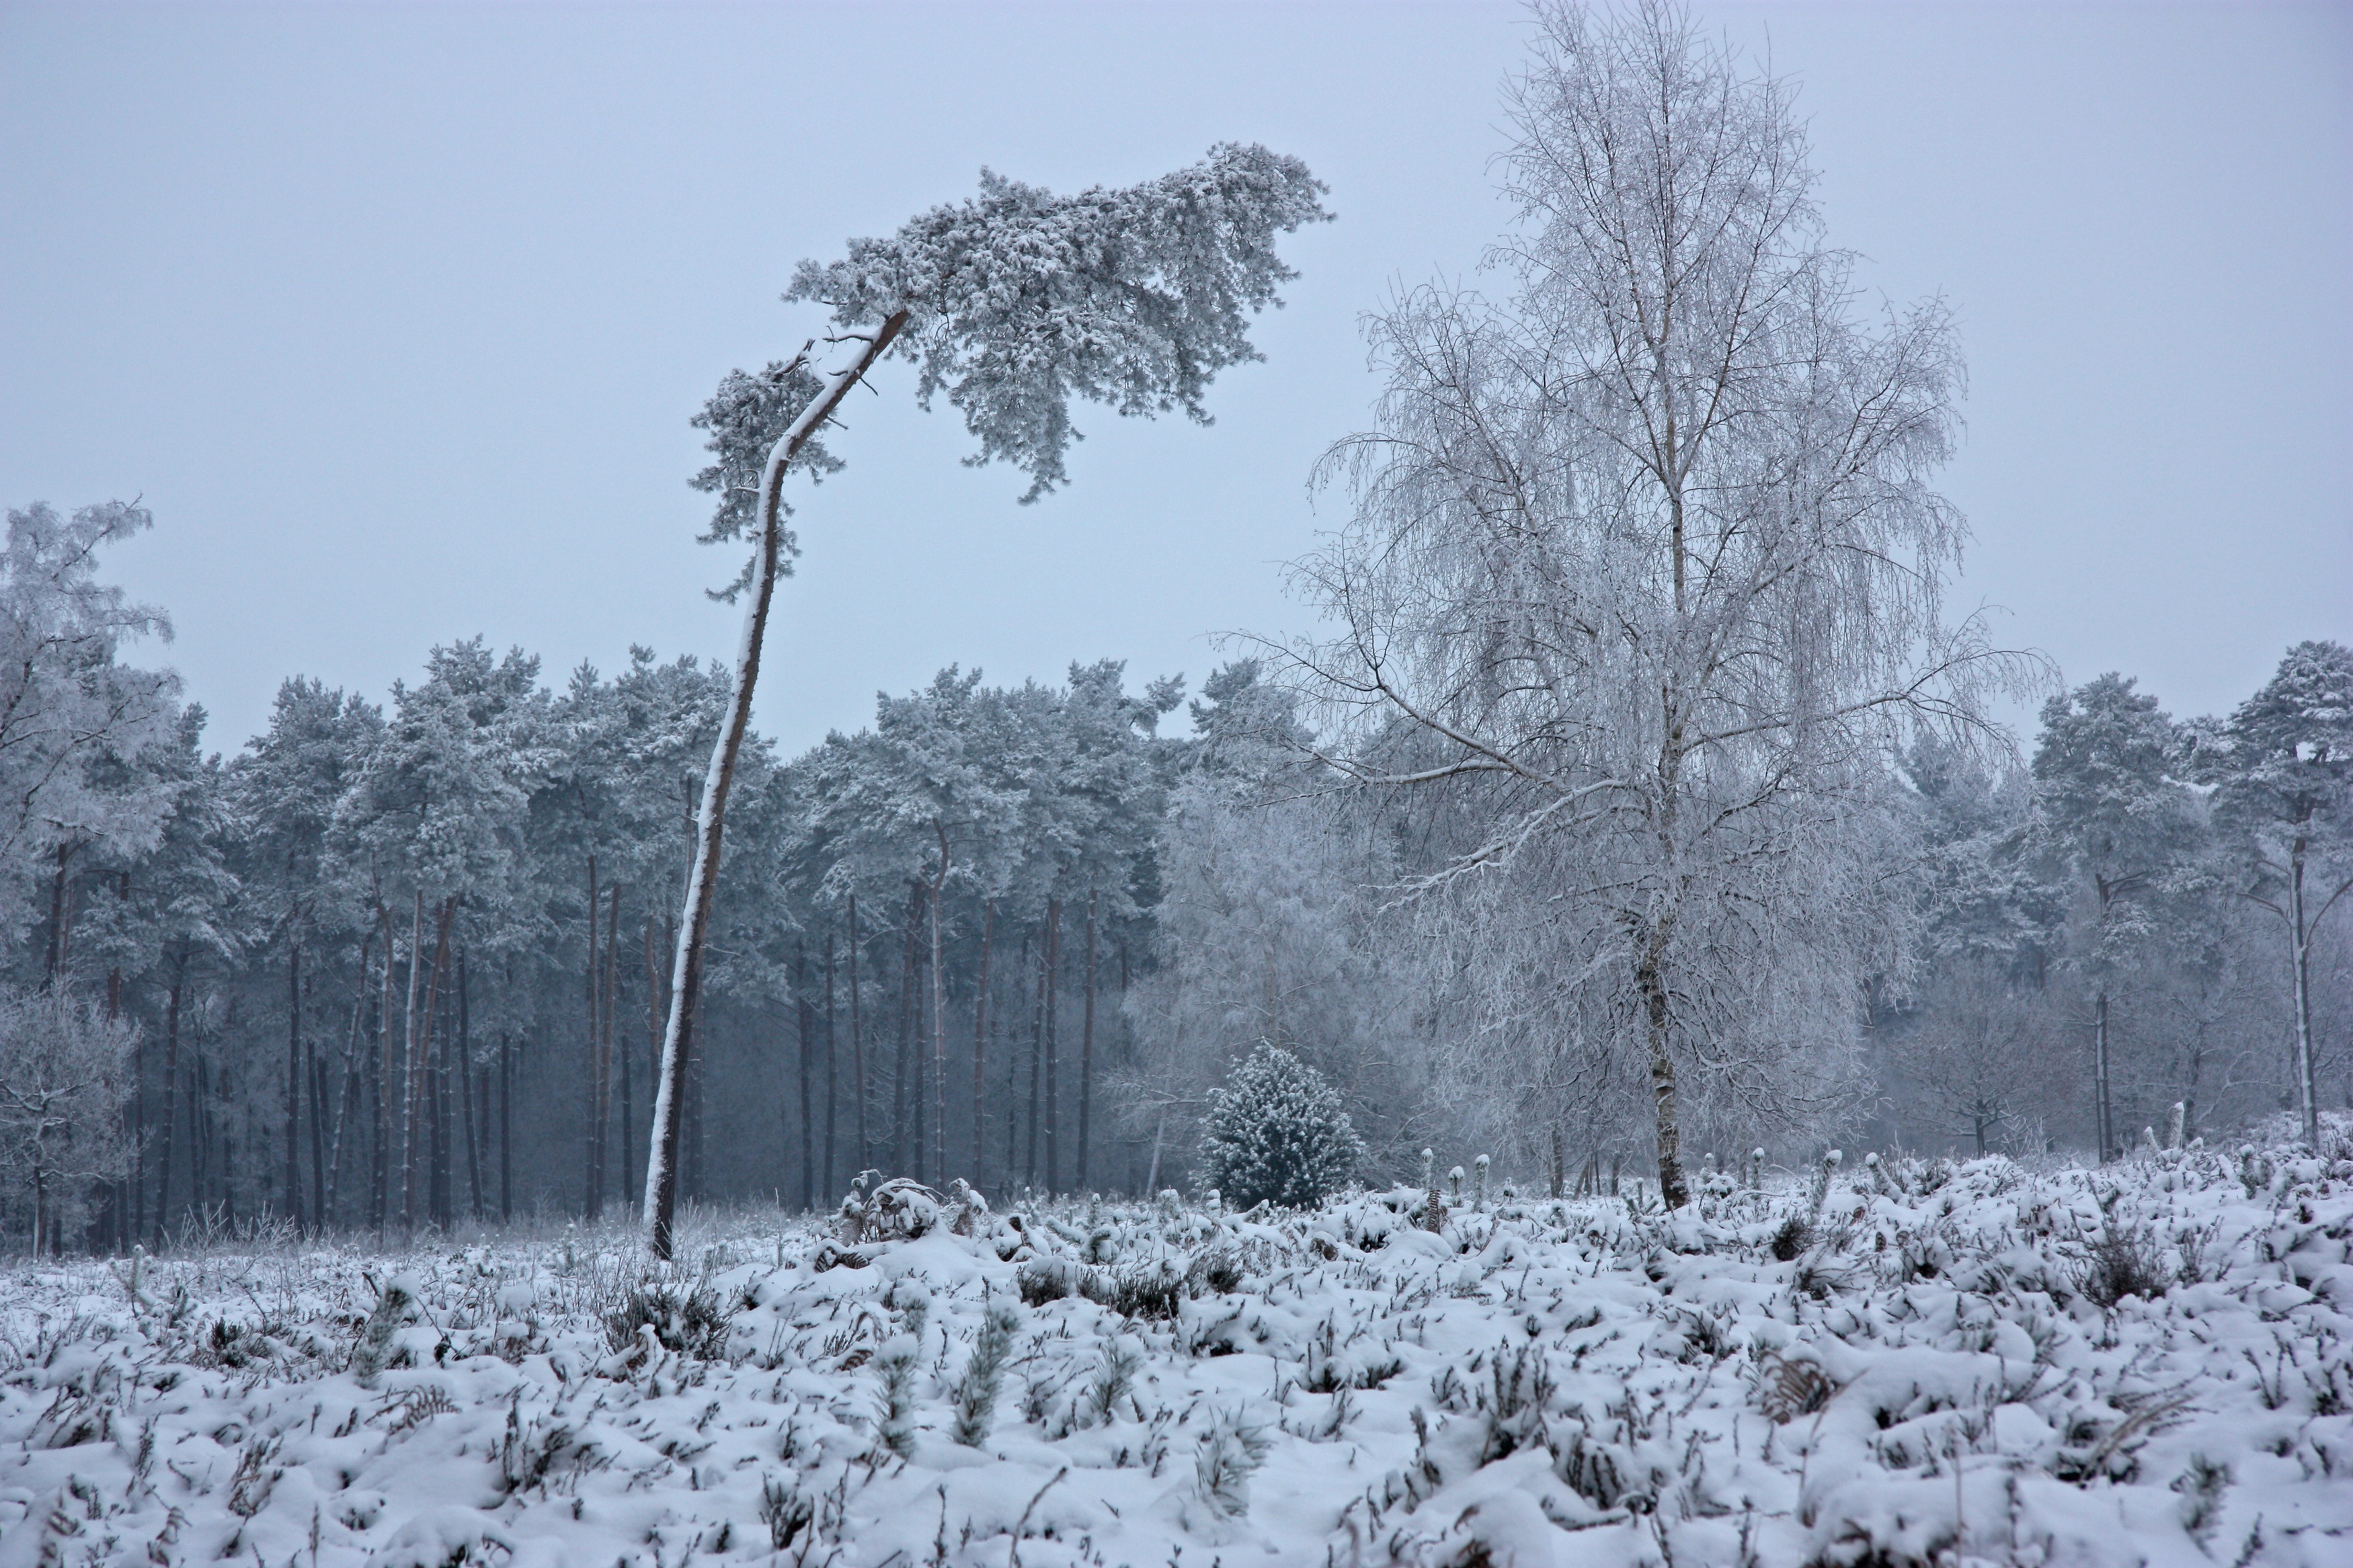
tree, forest, snow, winter, frost, pine, weather, rest, season, grey, blizzard, silent, wintry, freezing, snow cover, pine forest, the winter's tale, snow load, atmospheric phenomenon, winter storm, rain and snow mixed